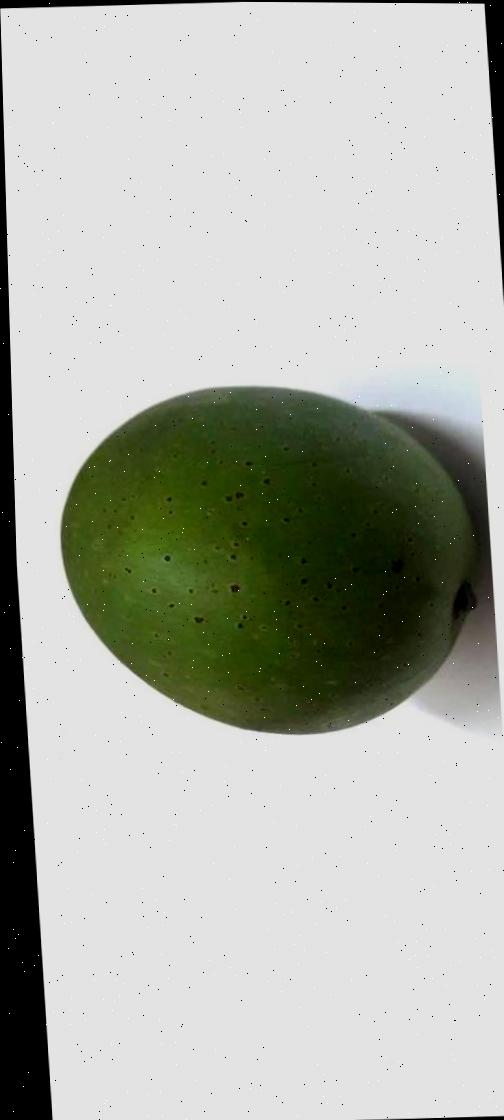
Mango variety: Ashshina Zhinuk